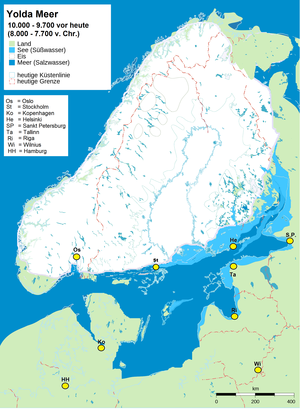
L’histoire de la Scandinavie est l'histoire du Danemark, de la Norvège et de la Suède. Cependant, dans un sens plus large, on englobe dans cette définition les deux autres pays nordiques, Finlande et Islande.